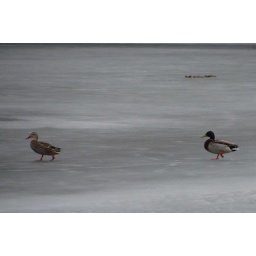
Once the drake landed, the hen started to walk towards the island in the center of the duck pond.